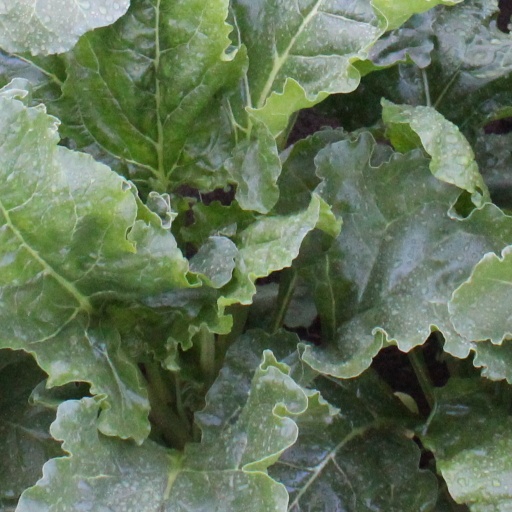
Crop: sugar beet